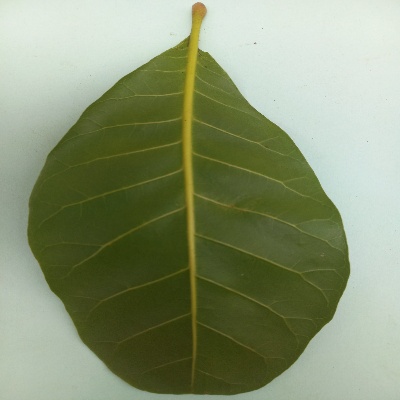
Crop: Cashew
Condition: healthy